List of educational institutions in Taliparamba

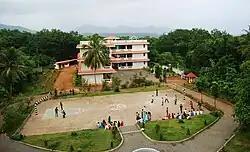
Vimal Jyothi Engineering College, Chemperi

Taliparamba ("Perimchellur") is an area that is part of Kannur district of Kerala state, south India.